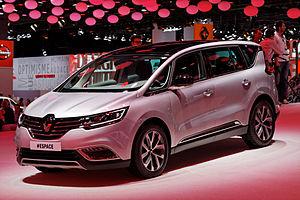
Le groupe Renault [ʁəno] est un constructeur automobile français. Il est lié aux constructeurs japonais Nissan depuis 1999 et Mitsubishi depuis 2017, à travers l'alliance Renault-Nissan-Mitsubishi qui est, au premier semestre 2017, le premier constructeur automobile mondial. Le groupe Renault possède des usines et filiales à travers le monde entier. Fondée par les frères Louis, Marcel et Fernand Renault en 1899, l'entreprise joue, lors de la Première Guerre mondiale, un rôle essentiel. Elle se distingue ensuite rapidement par ses innovations, en profitant de l'engouement pour la voiture des « années folles » et produit alors des véhicules « haut de gamme ».
Renault est connu pour ses modèles populaires qui font partie des meilleures ventes en France et en Europe, comme les Juvaquatre, 4CV, Dauphine, R4, R5 et Clio.
Le marché automobile est souvent analysé sous forme de segments ou catégories de voitures, qui indiquent le positionnement de chaque modèle sur le marché. Ces derniers sont en général catégorisés en fonction de la taille ou de l'usage du véhicule. Les grands constructeurs généralistes s'efforcent de présenter une voiture dans chaque segment ou presque. Il n'existe pas une catégorisation officielle mais plutôt des usages principalement pour les constructeurs ou les loueurs automobiles.